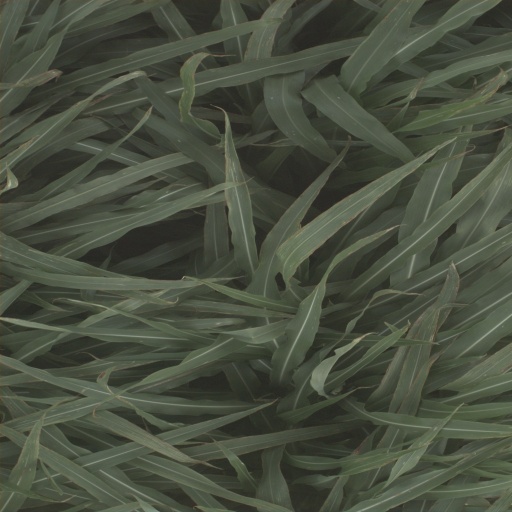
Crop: sorghum